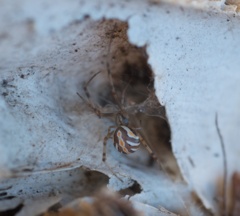
Species: Lactrodectus_hesperus